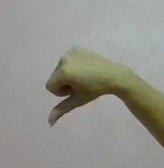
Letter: waw